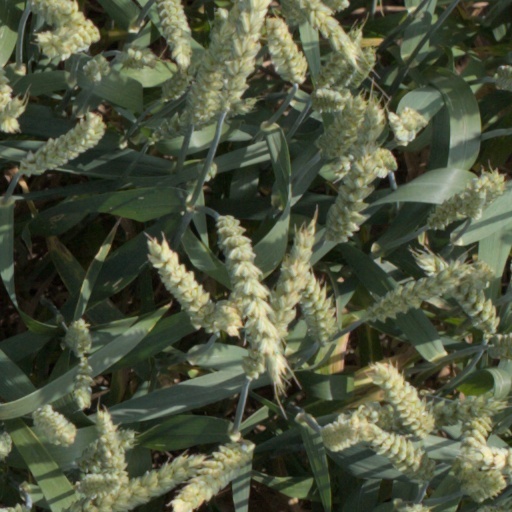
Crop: wheat